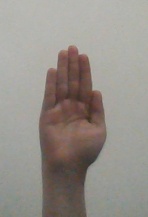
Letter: seen